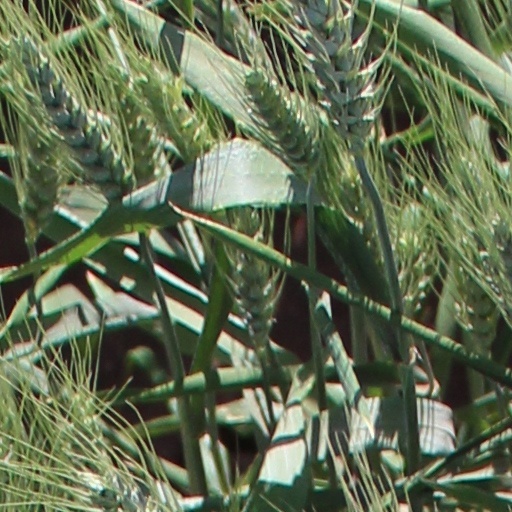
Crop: wheat